Netti Shanker Yadav

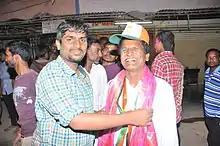
Shankar Yadav Brother Son Vinod Yadav Felicitating Person Who Is The Die Hard Fan Of M Shankar Yadav.

As a Sarpanch cleared Slums from the Patancheru town, served almost satisfaction of villagers till 2001. Supported all the minority communities and supported minority communities. Visited colonies and took problems of village and one by one solved all problems of the Patancheru town.Helped all the Govt Department officers in all aspects. As a Sarpanch of Patancherupalyed a vital role in Patancheru Town development. During the tenure Under Ground Drainage were laid and constructed, before there was no drains but during the tenure totally constructed drainage in all the colonies, CC Roads constructed with help of MP Funds from Medak MP Baga Reddy. BT Roads were also constructed in town with Gram Panchayat Funds. Formation of Roads and metal Roads in Patancheru, established Pipe lines and Supplied free manjeera water to all the colonies in Patancheru. Lighting of Street Lights in all the colonies. Daily morning visited colonies to look after Environment and cleanliness.